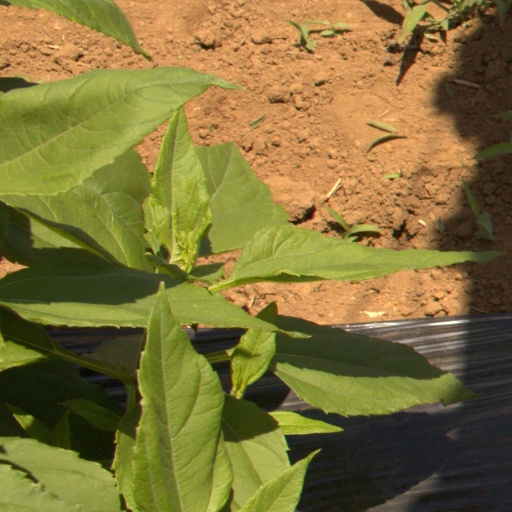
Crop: Jerusalem artichoke